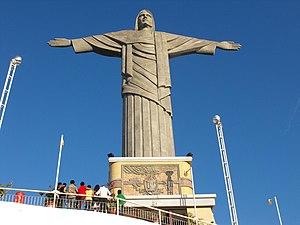
Cet article recense les statues les plus hautes actuellement érigées.